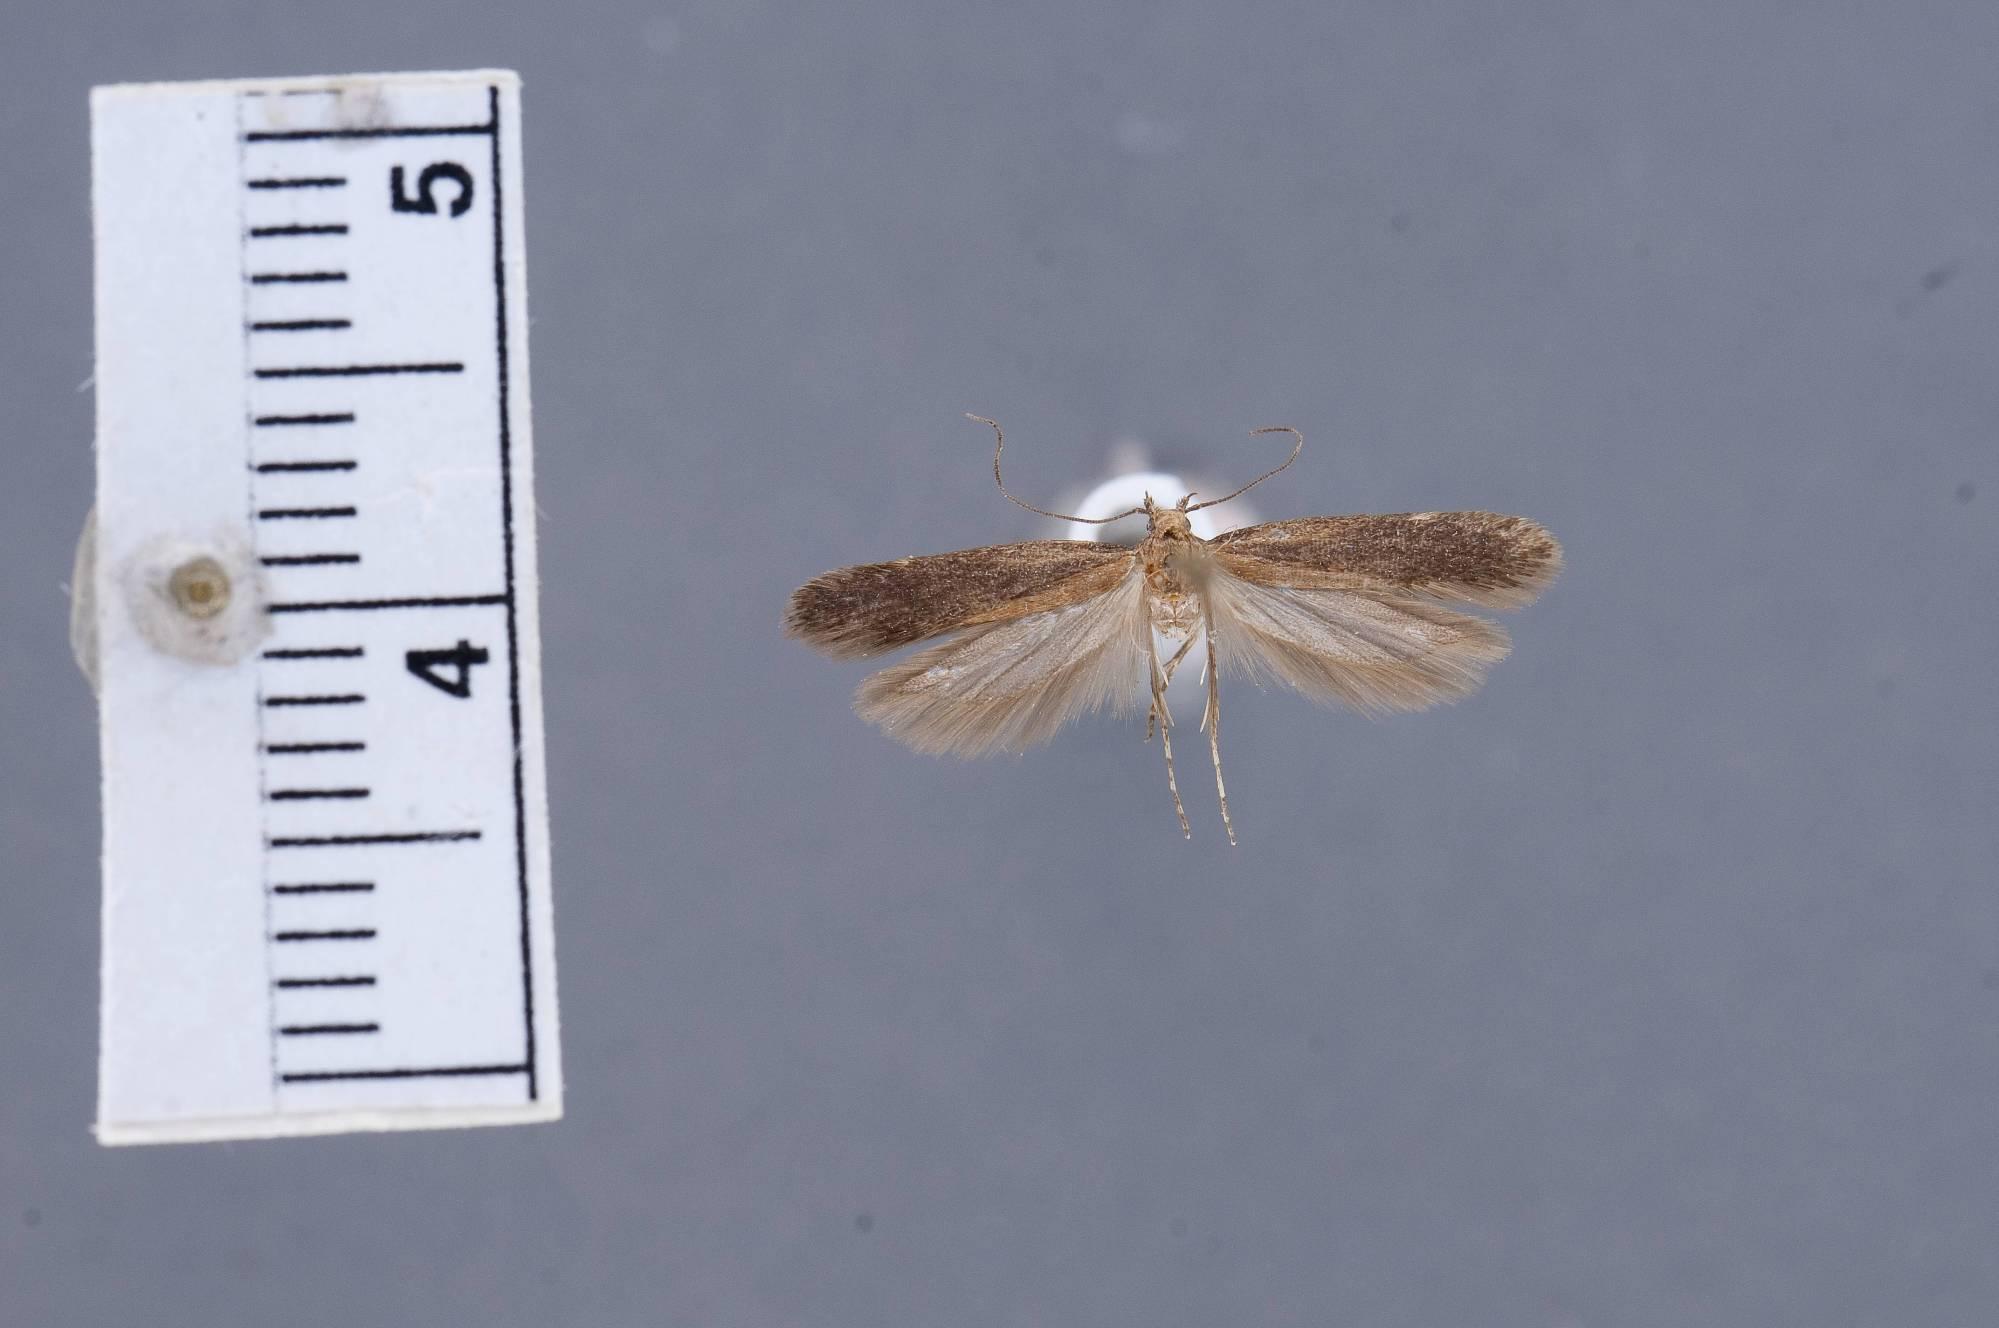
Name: Chionodes bicolor
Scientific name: Chionodes bicolor Clarke, 1947
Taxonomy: Animalia, Arthropoda, Insecta, Lepidoptera, Glossata, Gelechiidae, Gelechiinae
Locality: Petaluma, Sonoma, California, United States
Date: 5 Sep 1906 to 9 Sep 1906